Kompagnistræde 8

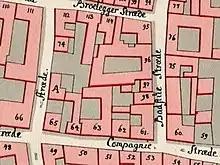
No. 60 seen in a detail from Christian Gedde's map of Snaren's Quarter, 1757

The site was in the end of the 17th century part of two different properties. One of them was listed in Copenhagen's first cadastre of 1689 as No. 61 in Snaren's Quarter and was at that time owned by a secretary named Seckmann. The other one was listed as No. 62 and belonged to beer seller ("øltapper") Jacob Baldtersen. The two properties were later merged into a single property. This property was listed in the new cadastre of 1756 as No, 60 (but later referred to as No. 60A) and was at that time owned by Jacob Meyer.